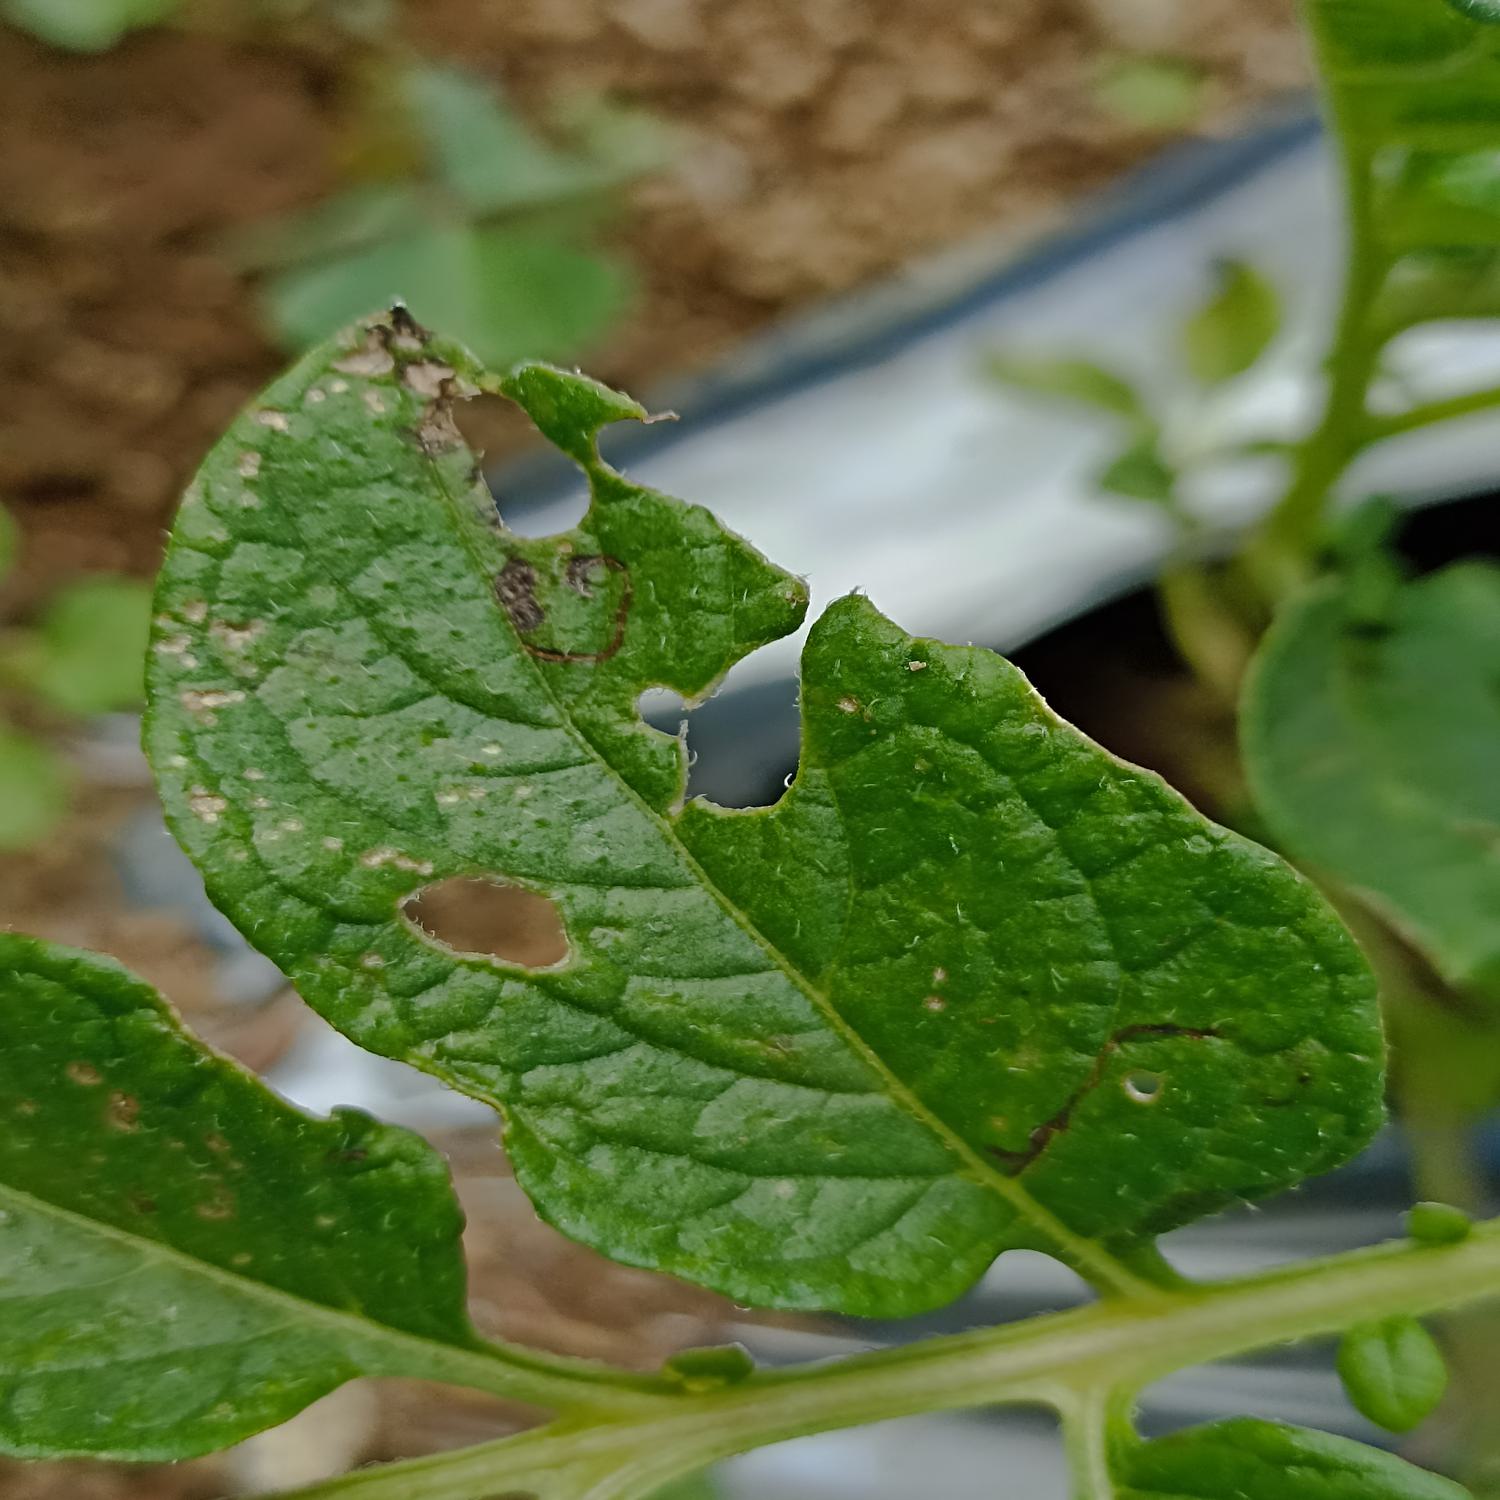
Label: Pest